United States Navy ships

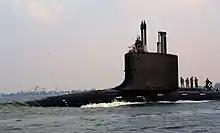
, an attack submarine

Mine countermeasures vessels or MCM are a type of naval ship designed for the location of and destruction of naval mines which combines the role of a minesweeper and minehunter in one hull. The term MCMV is also applied collectively to minehunters and minesweepers.